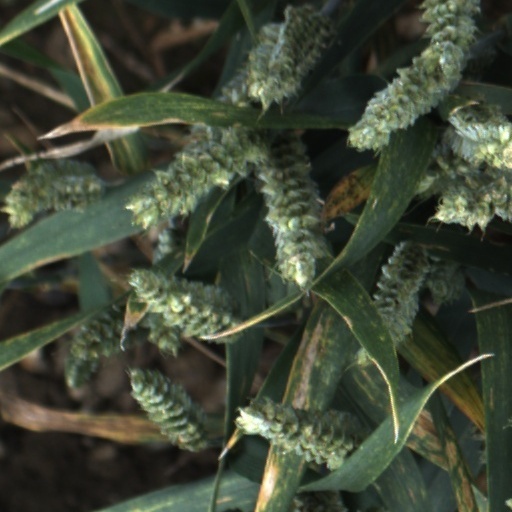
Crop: wheat